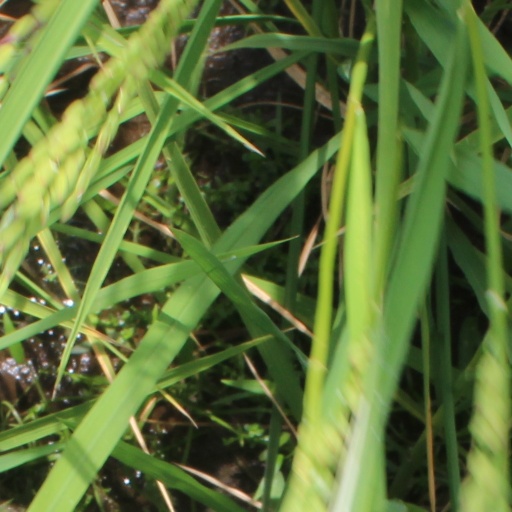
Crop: rice